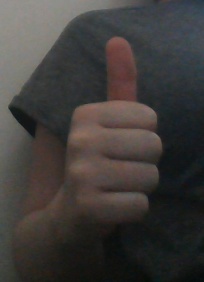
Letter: aleff